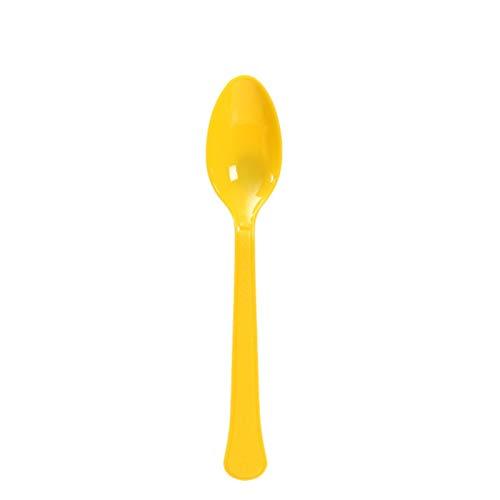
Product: Premium Heavy Weight Plastic Spoons | Sunshine Yellow | Pack of 48 | Party Supply
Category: Toys & Games | Party Supplies | Party Tableware
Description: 48 plastic spoons per package.
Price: $7.00
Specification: ProductDimensions:1x1x1inches|ItemWeight:7.2ounces|ShippingWeight:8.8ounces(Viewshippingratesandpolicies)|DomesticShipping:ItemcanbeshippedwithinU.S.|InternationalShipping:ThisitemcanbeshippedtoselectcountriesoutsideoftheU.S.LearnMore|ASIN:B000PUHUK8|Itemmodelnumber:8011.09|Manufacturerrecommendedage:10-12years